Mesoamerica

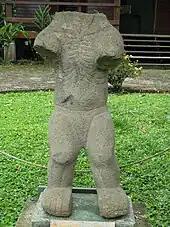
Anthropomorphic figure from the Proto-Lencan culture found at Los Naranjos, Honduras. An example of Mesomerican art during the preclassic Period.

The term was first used by the German ethnologist Paul Kirchhoff, who noted that similarities existed among the various pre-Columbian cultures within the region that included southern Mexico, Guatemala, Belize, El Salvador, western Honduras, and the Pacific lowlands of Nicaragua and northwestern Costa Rica. In the tradition of cultural history, the prevalent archaeological theory of the early to middle 20th century, Kirchhoff defined this zone as a cultural area based on a suite of interrelated cultural similarities brought about by millennia of inter- and intra-regional interaction (i.e., diffusion). Mesoamerica is recognized as a near-prototypical cultural area. This term is now fully integrated into the standard terminology of precolumbian anthropological studies. Conversely, the sister terms Aridoamerica and Oasisamerica, which refer to northern Mexico and the western United States, respectively, have not entered into widespread usage.